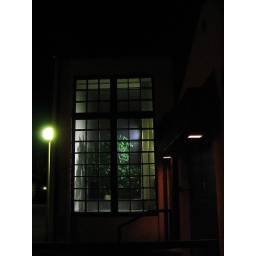
Cross shaped window in a building at one of the local cemeteries